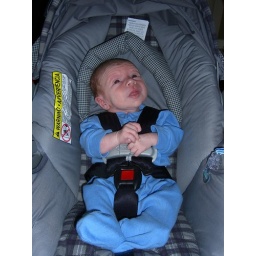
Roman in his car seat